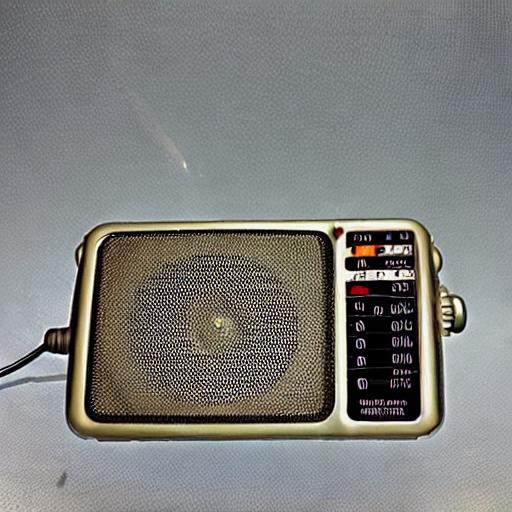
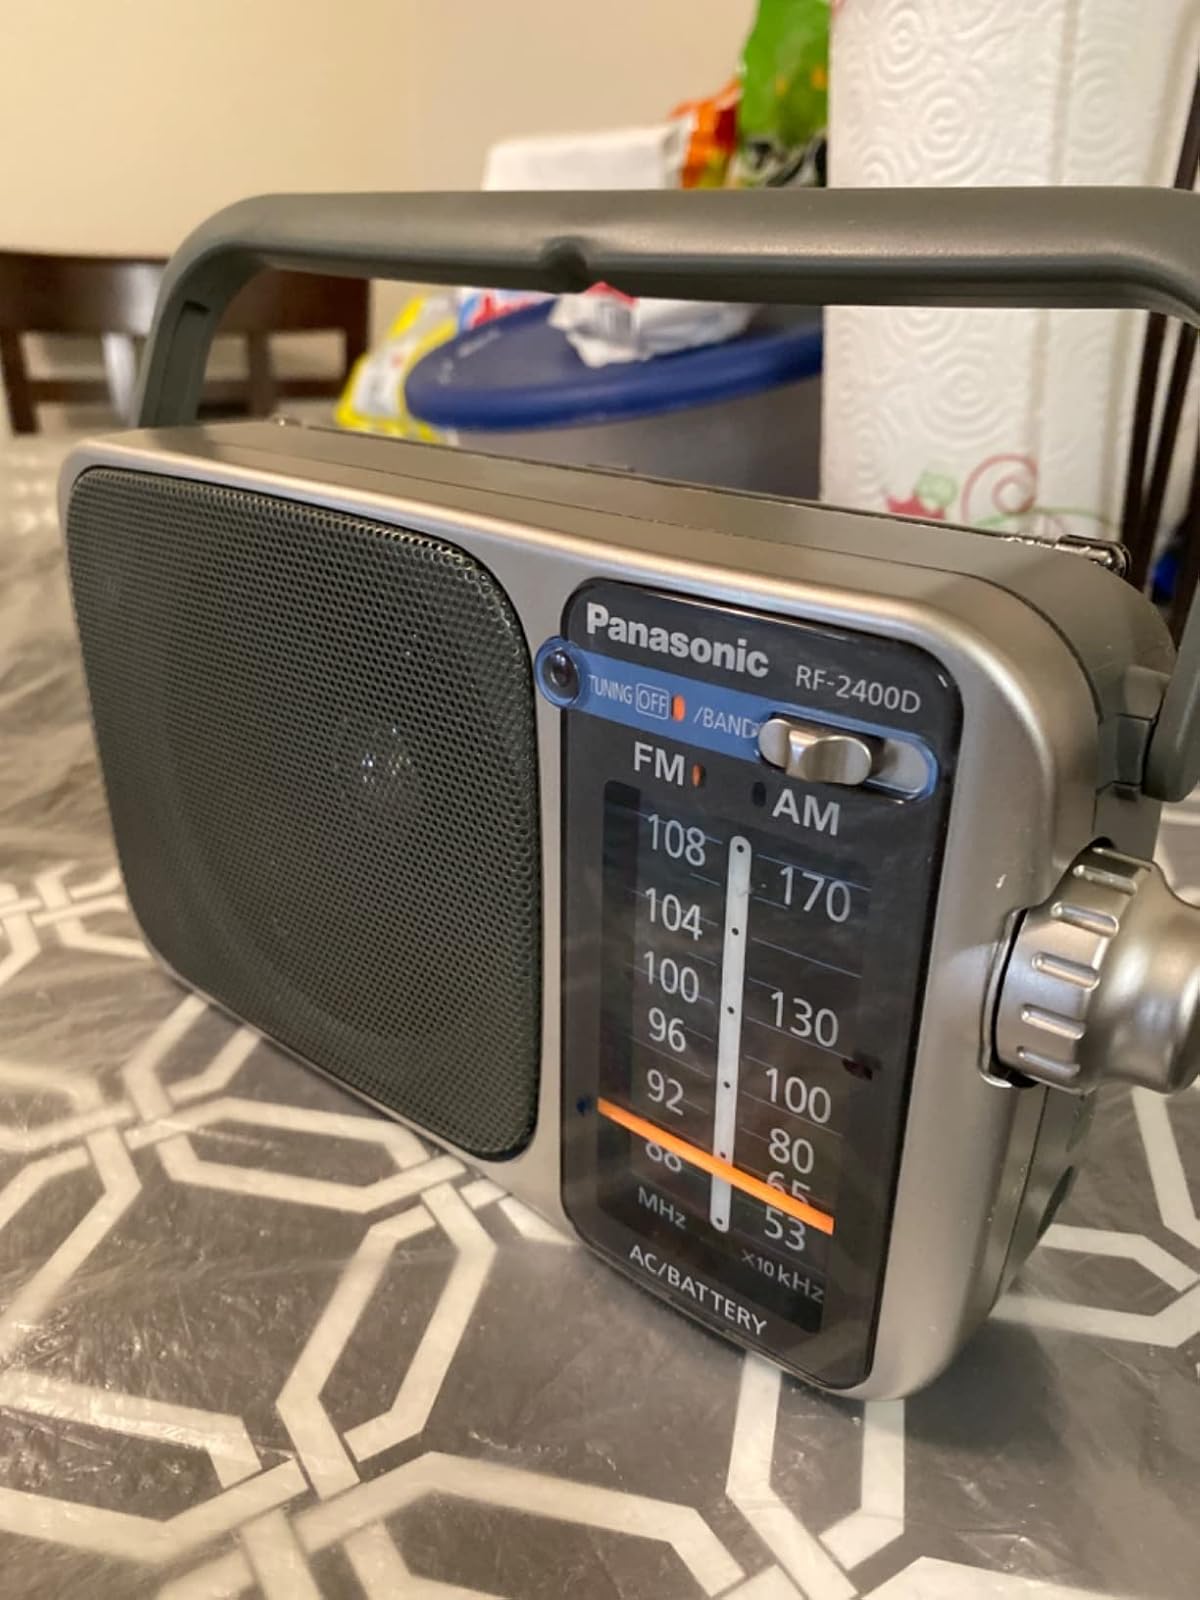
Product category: radio
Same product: no